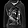
Label: Pullover